Eric Torkelson

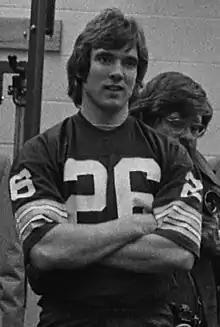
Torkelson in 1976

Eric Grove Torkelson (born March 3, 1952) is an American former professional football player who was a running back for seven seasons with the Green Bay Packers of the National Football League (NFL) from (1974–1979 and 1981).